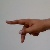
The image shows a hand gesture representing the letter 'P' in Indian Sign Language.